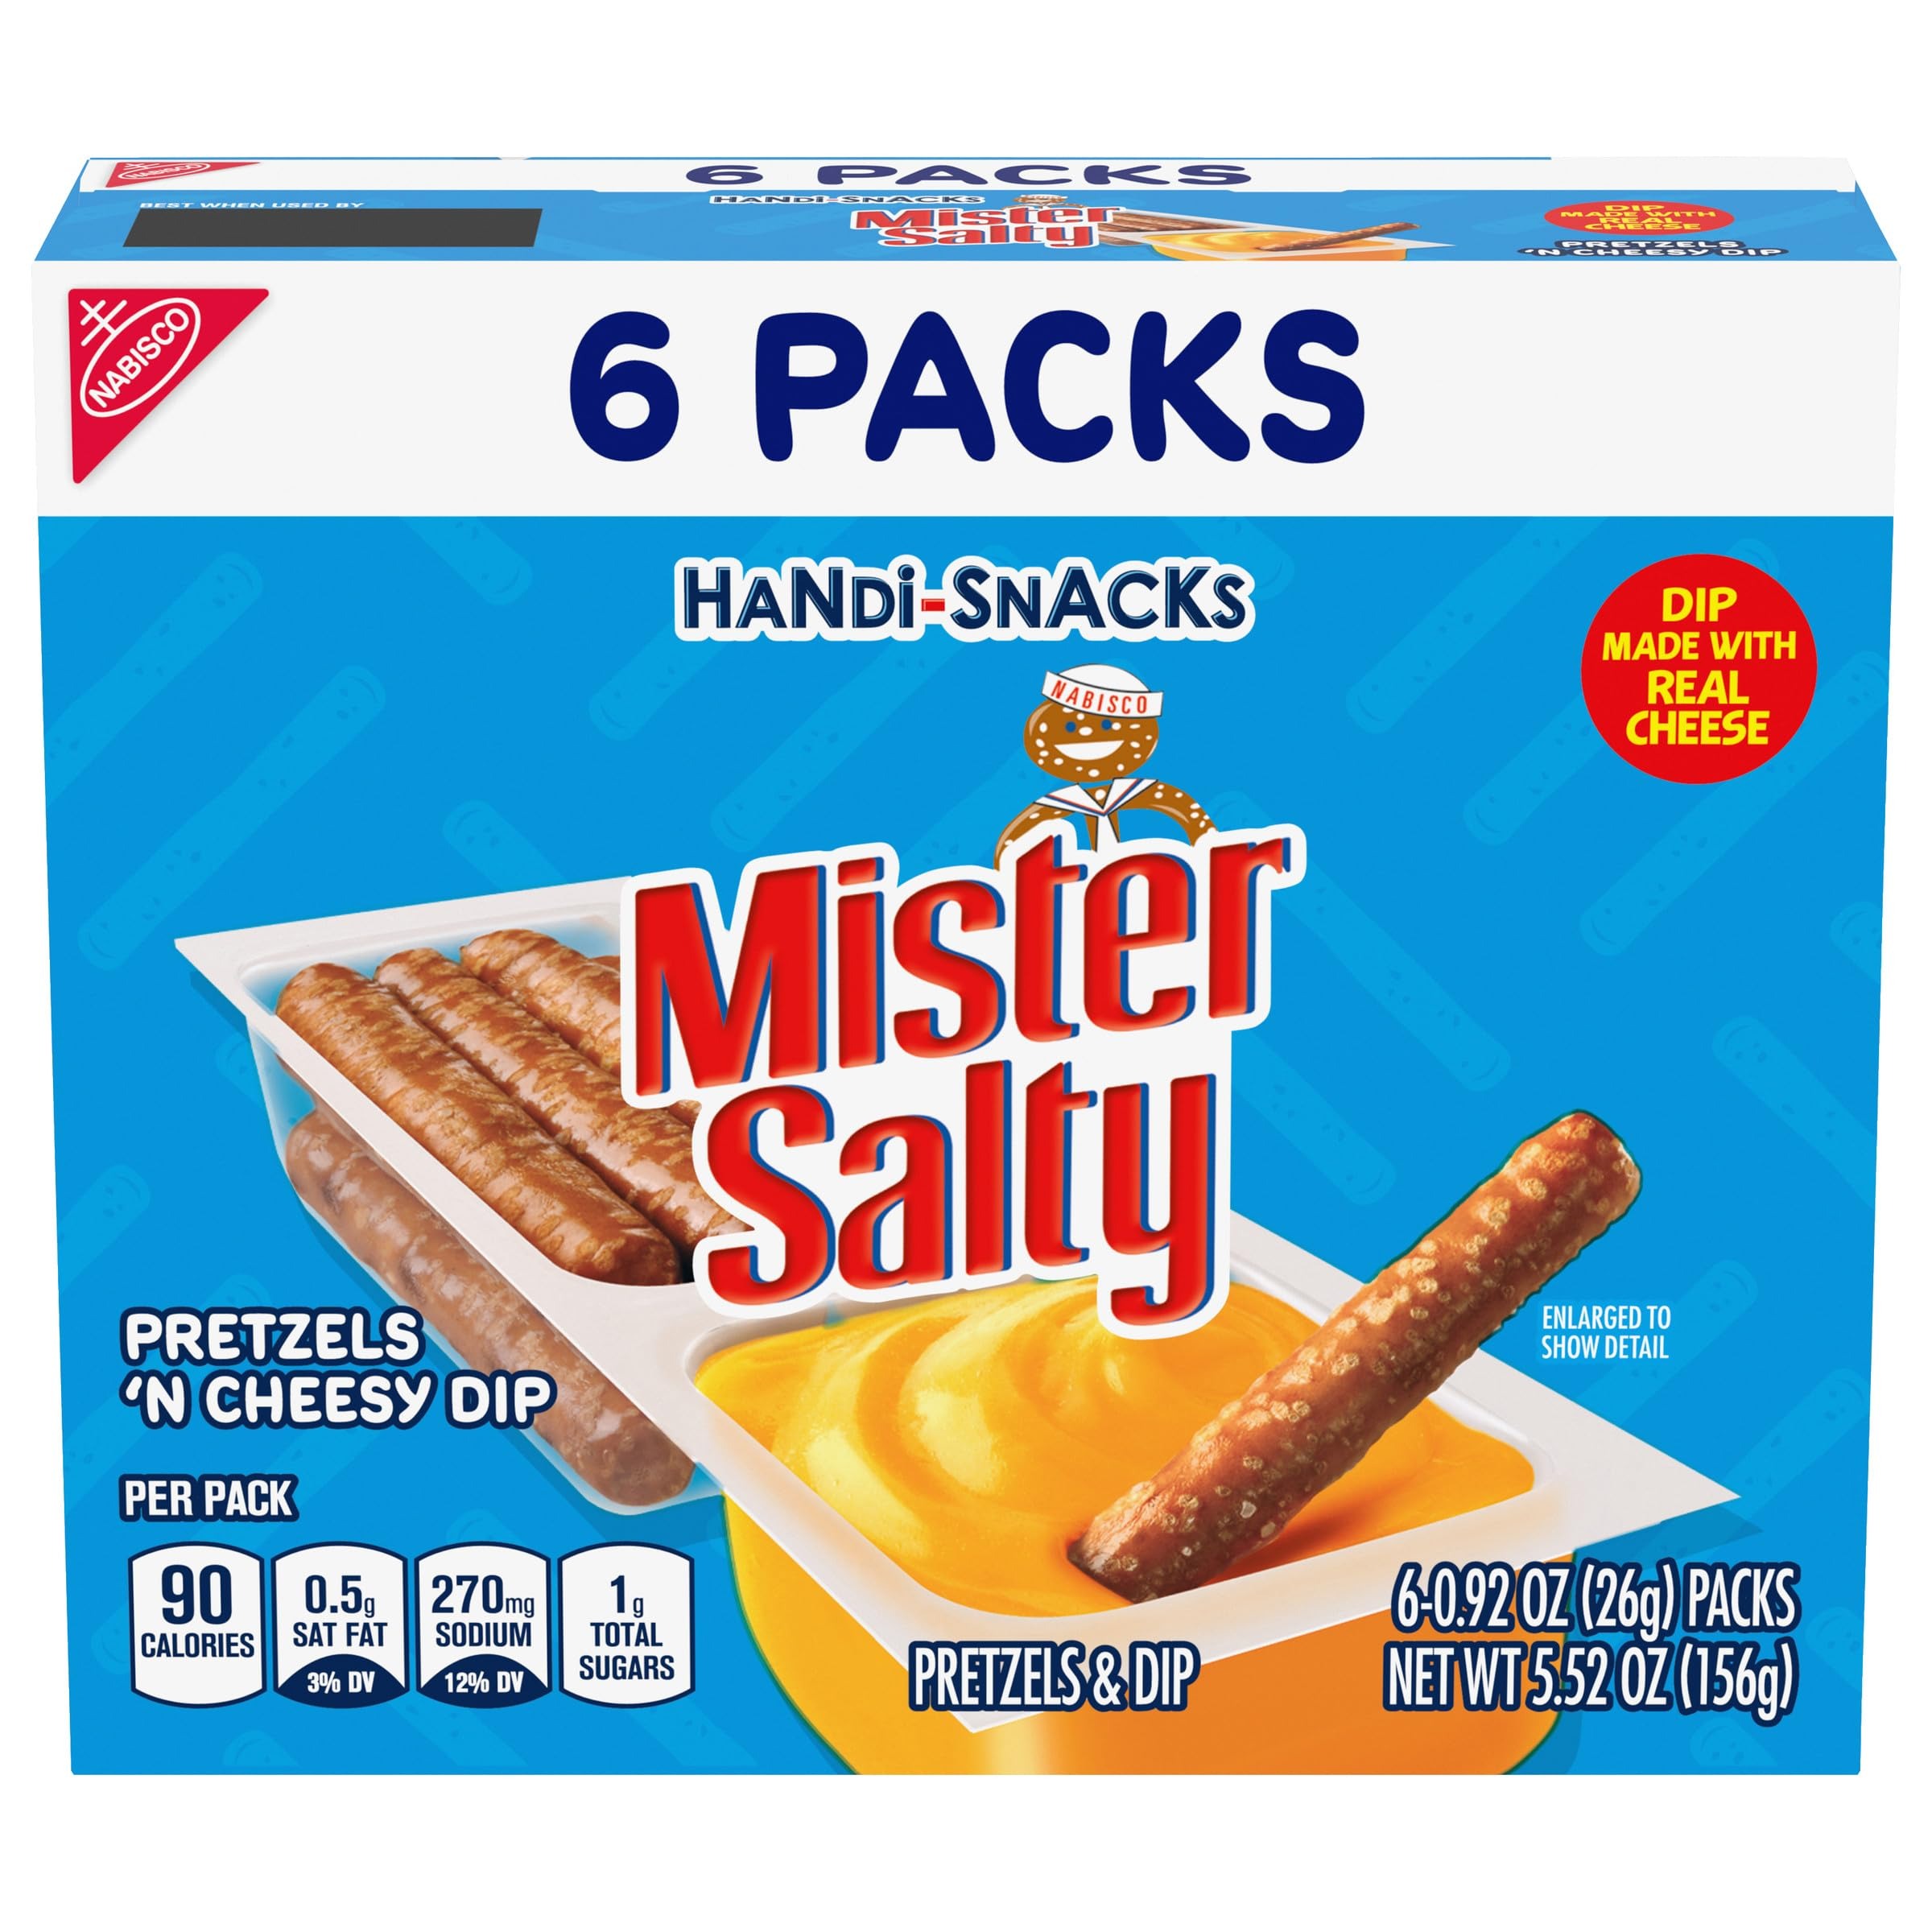
Item Name: Handi-Snacks Mister Salty Pretzels 'N Cheesy Dip Snack Packs, 6 Snack Packs
Bullet Point 1: One box of six 0.95 oz packs of Handi-Snacks Mister Salty Pretzels N Cheese Dip (packaging may vary)
Bullet Point 2: Deliciously smooth Handi Snacks are made with real cheese
Bullet Point 3: Salty pretzel sticks are ideal for dipping
Bullet Point 4: Quick pretzels and cheese snack to toss in backpacks, travel packs and purses
Bullet Point 5: Take anywhere snack requires no refrigeration
Value: 5.5
Unit: Ounce

Price: 4.785